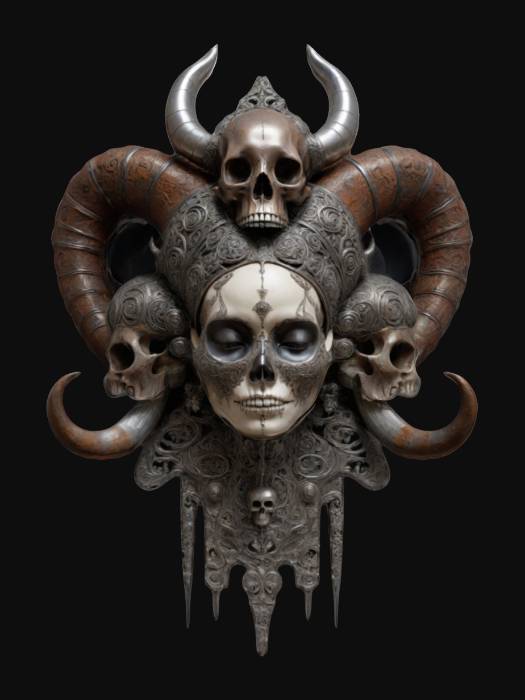
미적 점수 (1~10점): 9